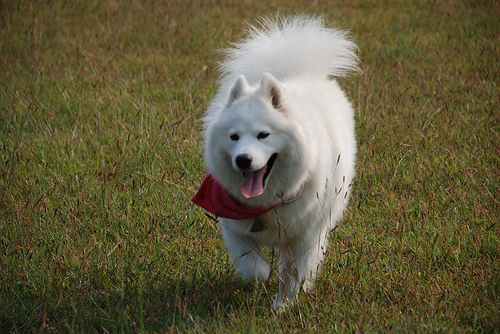
Animal: dog
Breed: samoyed